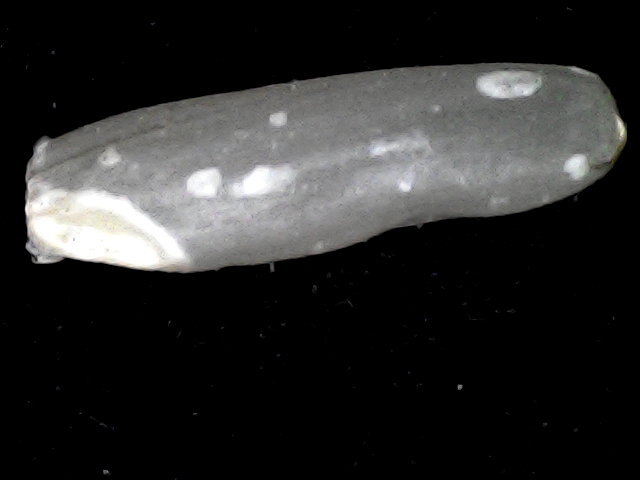
Rice variety: BD87